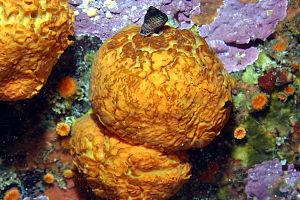
Les Hadromerida forment un ordre d'éponges marines. Cet ordre n'est plus accepté par certaines autorités taxinomiques comme World Register of Marine Species qui en fait un synonyme de la sous-classe Heteroscleromorpha.
Les Tethya forment un genre d'éponges démosponges de la famille des Tethyidae. Les espèces de ce genre ont une symétrie sphérique, ce qui est exceptionnel chez les éponges qui, en général, n'ont pas de symétrie particulière.